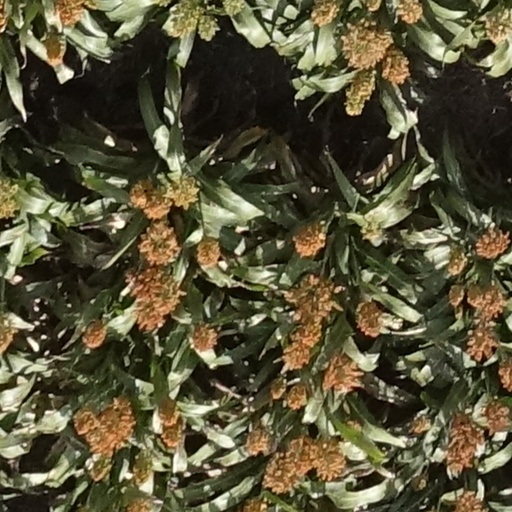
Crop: sorghum